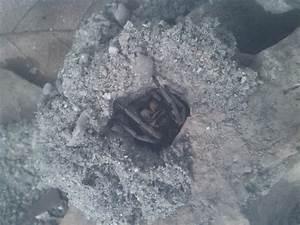
spider